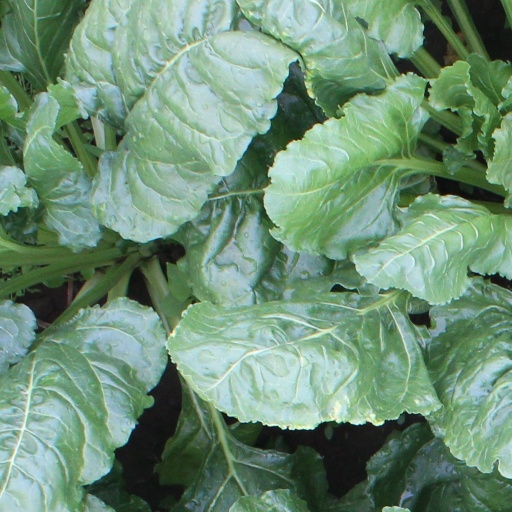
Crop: sugar beet